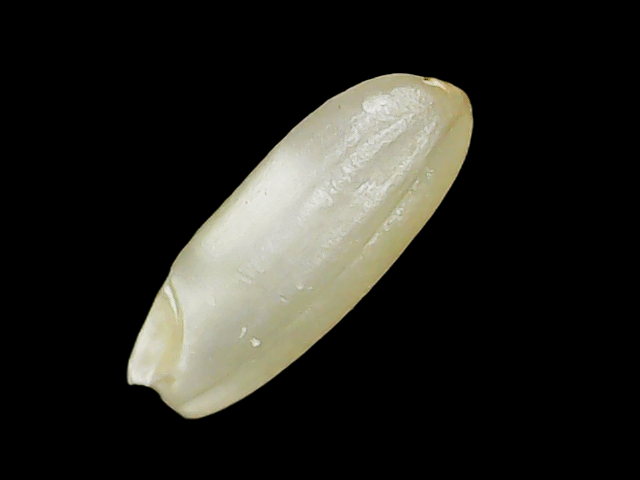
Rice variety: Binadhan23